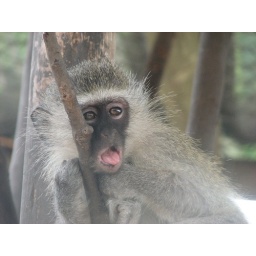
Sweet little vervet monkey Innocence in a tree at the Vervet Monkey Foundation.